Luka Božić

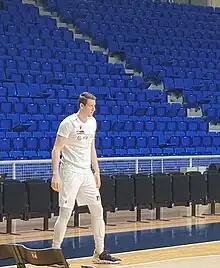
Božić in March 2023

Luka Božić (born April 29, 1996) is a Croatian professional basketball player for Valencia of the Spanish Liga ACB and the EuroLeague. Standing at 2.00 m, he plays at the small forward position.